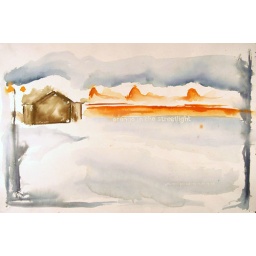
orange in the streetlight